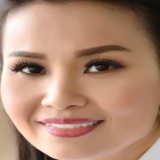
ca sĩ Cẩm Ly